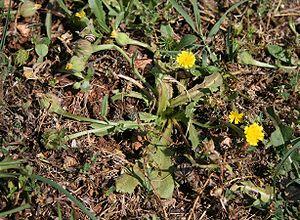
Hedypnois est un genre de la famille des Asteraceae.